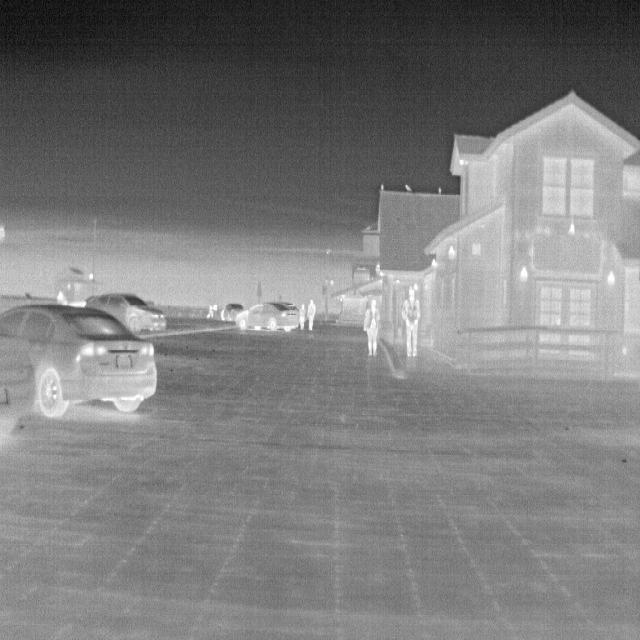
Detected objects:
label: person
label: person
label: person
label: person